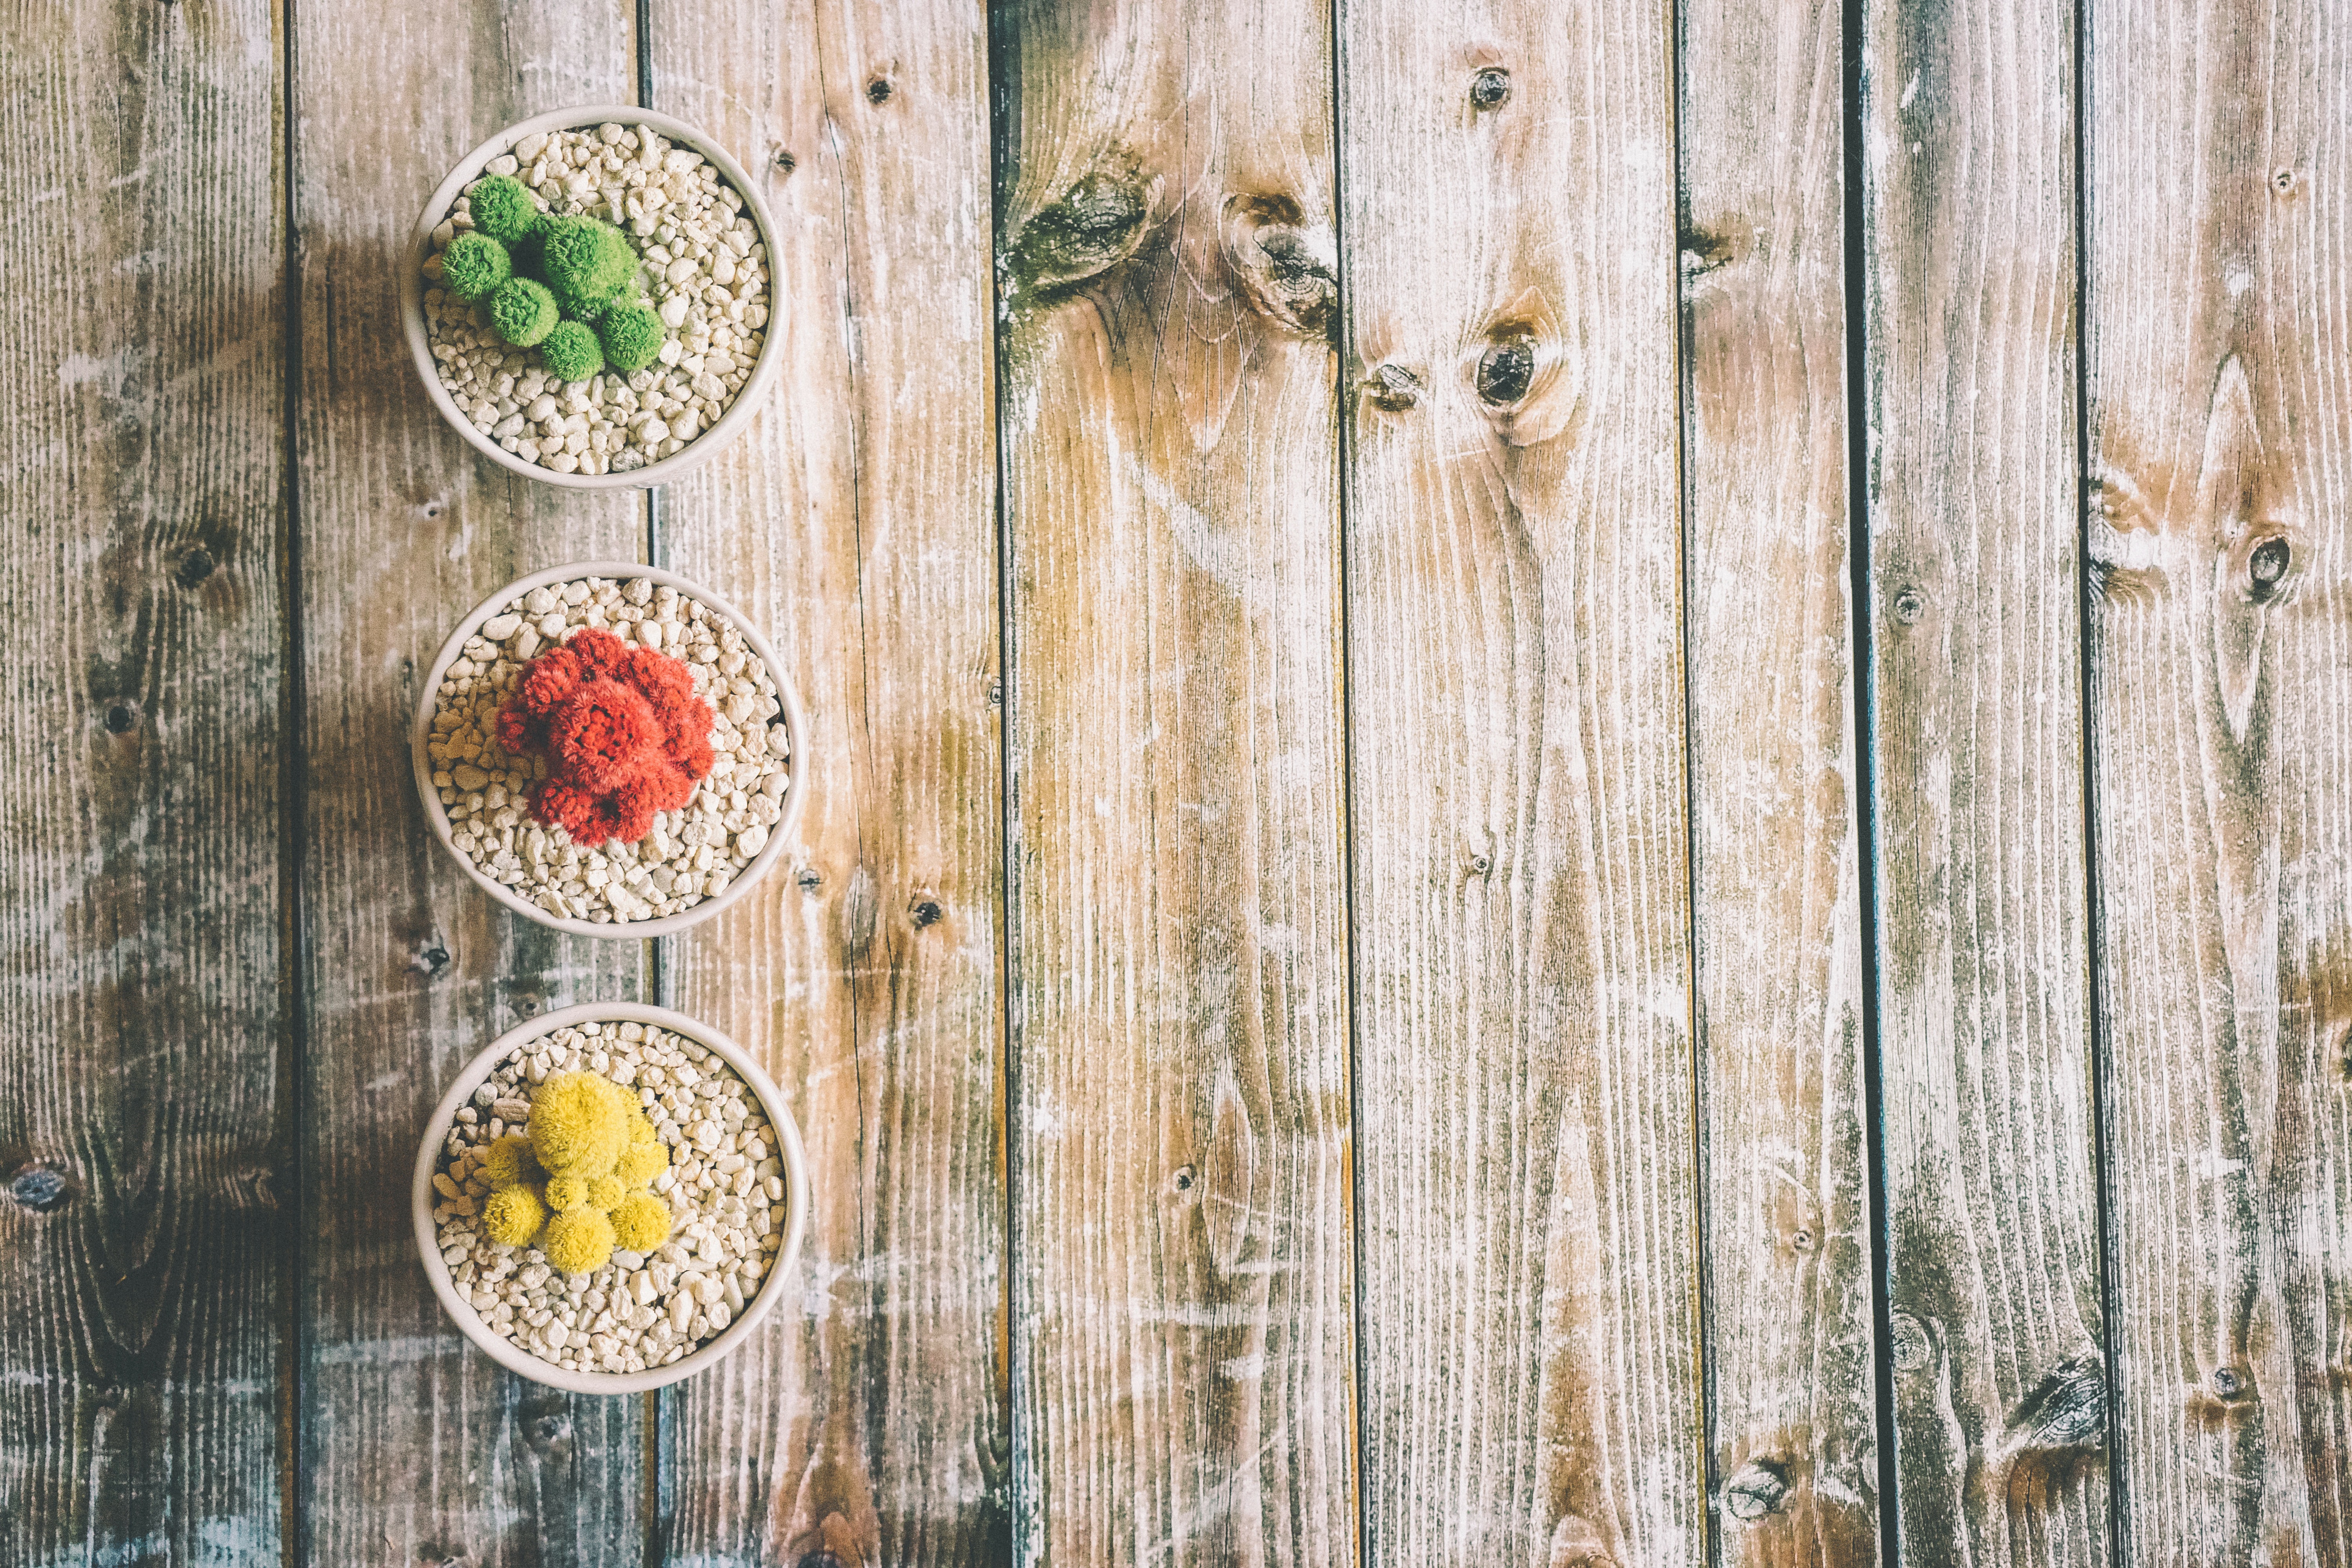
plant, wood, texture, leaf, pattern, cactu, succulent, cacti, botanical, design, flooring